Kucha

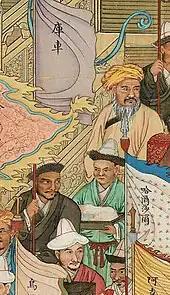
Kucha delegates in 1761 in Beijing, China. "万国来朝图"

Kucha ambassadors are known to have visited the Chinese court of Emperor Yuan of Liang in his capital Jingzhou in 516–520 CE, at or around the same time as the Hepthalite embassies there. An ambassador from Kucha is illustrated in "Portraits of Periodical Offering of Liang", painted in 526–539 CE, an 11th-century Song copy of which has survived.